Denman Glacier

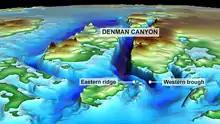
Shape of bedrock under Denman Glacier

Denman represents one of relatively few ice streams that have been identified as requiring special attention in East Antarctica, which has generally been thought of as stable compared to the West Antarctic Ice Sheet. Findings of the instability and retreat of Denman Glacier have contributed to a shift in the perception of change in East Antarctica, along with changes observed at Totten Glacier and glaciers at Vincennes Bay, Porpoise Bay, and the George V Coast.